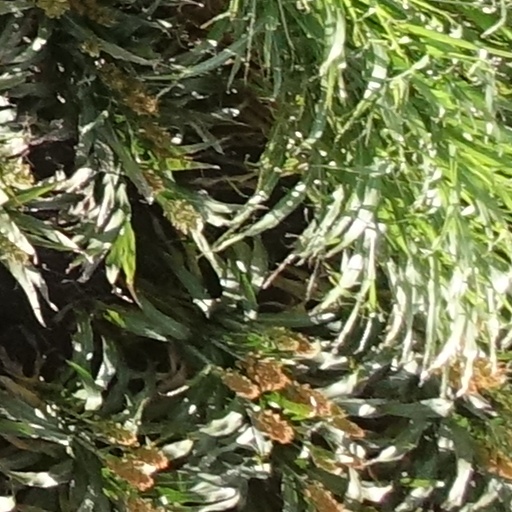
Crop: sorghum